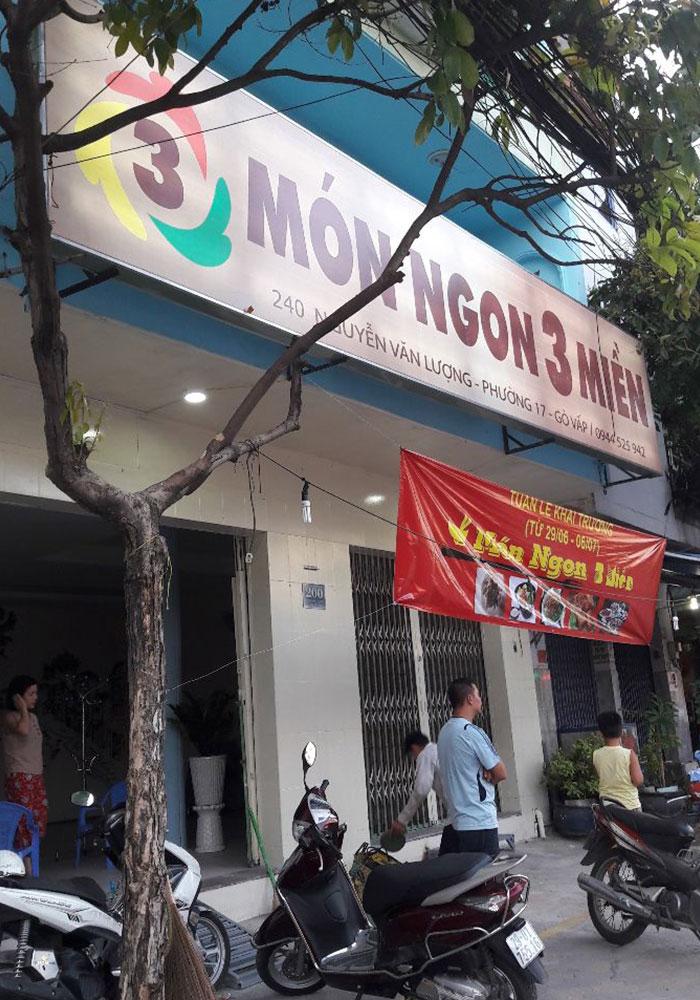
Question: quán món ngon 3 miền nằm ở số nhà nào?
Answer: số 240